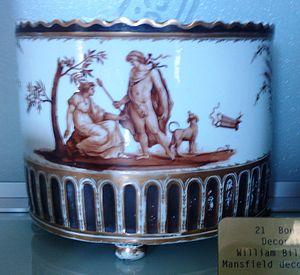
William Billingsley est un peintre sur porcelaine qui eut une influence importante sur la porcelaine anglaise de son époque.